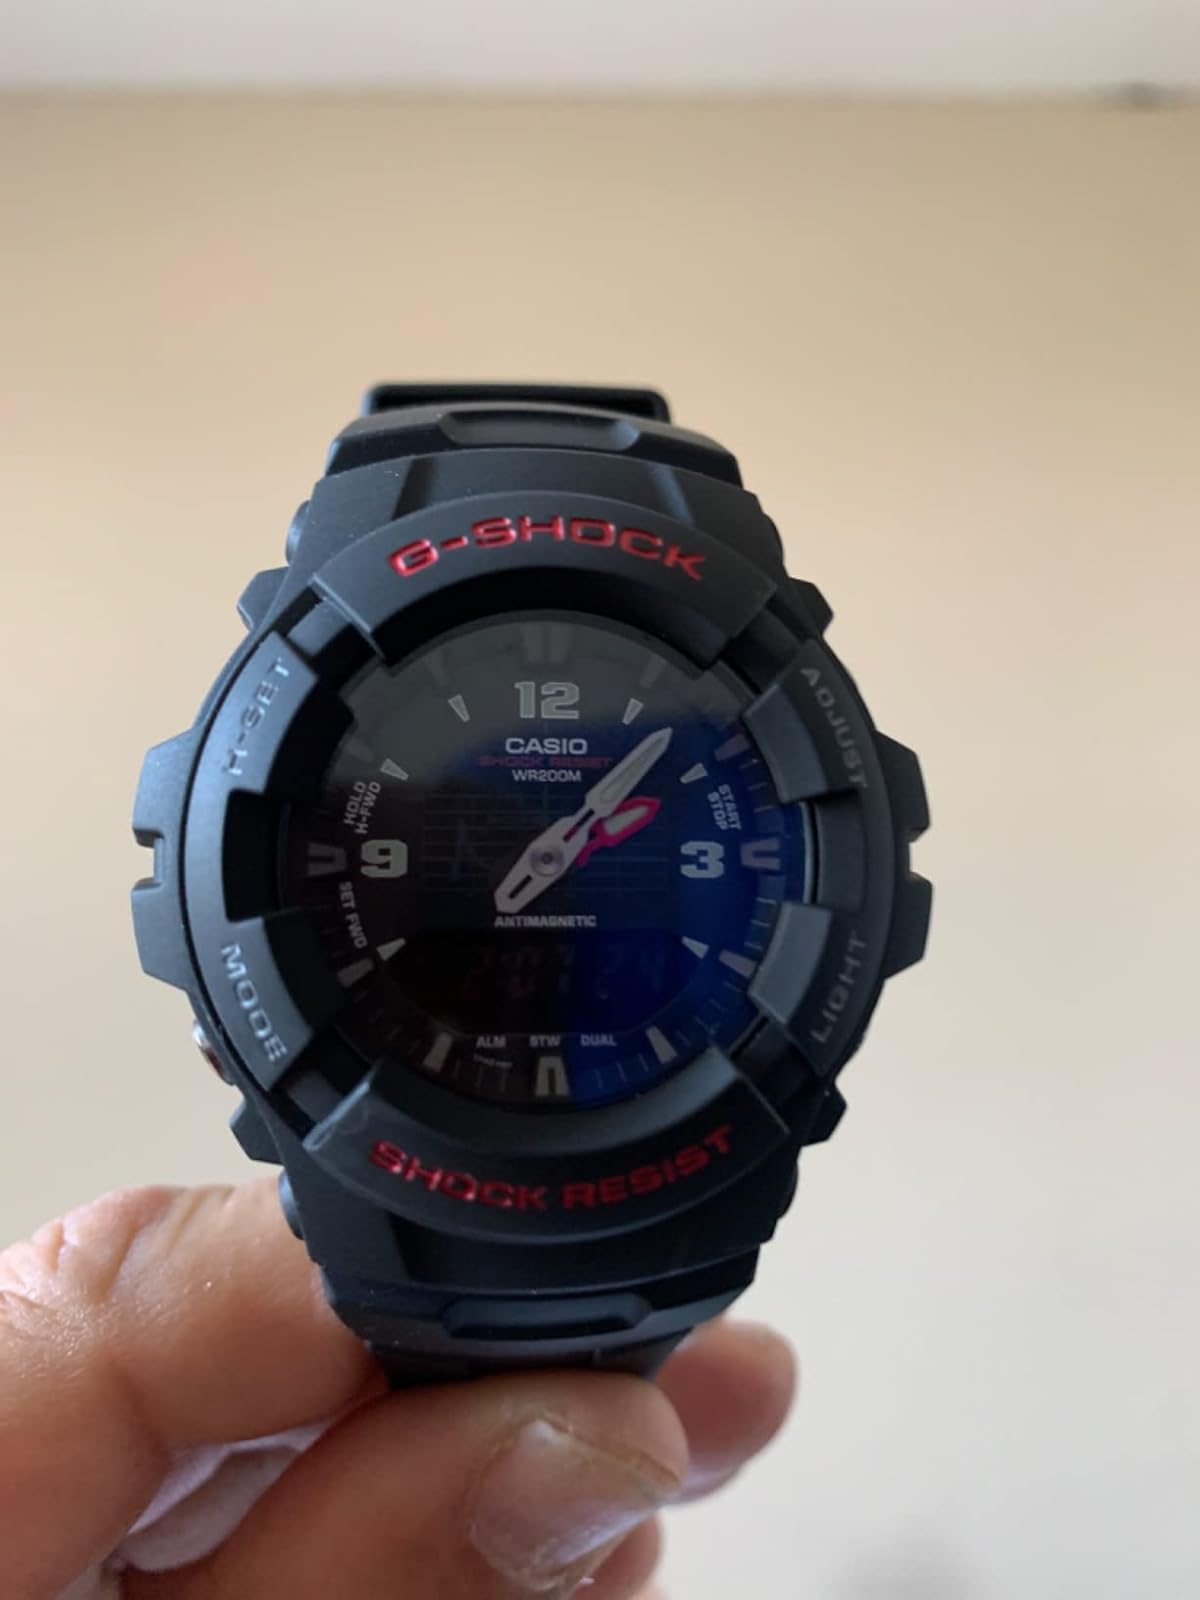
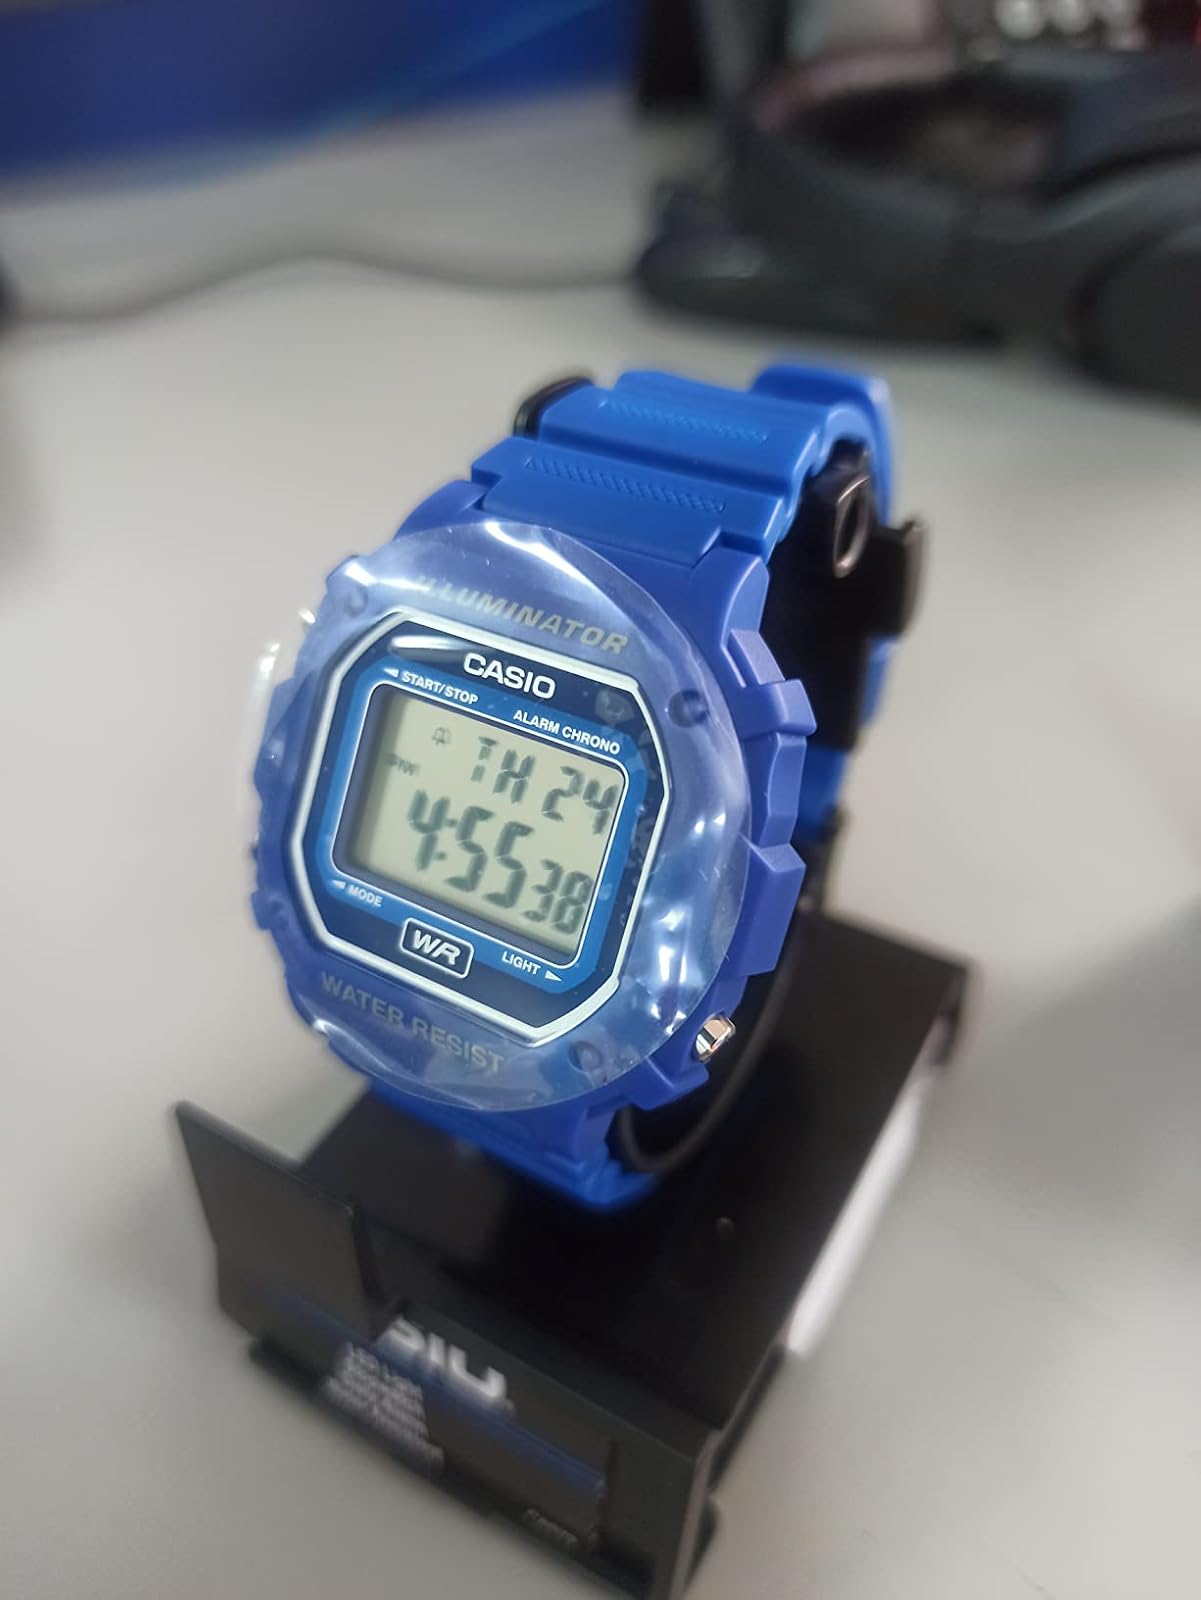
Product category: accessories_watch
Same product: no